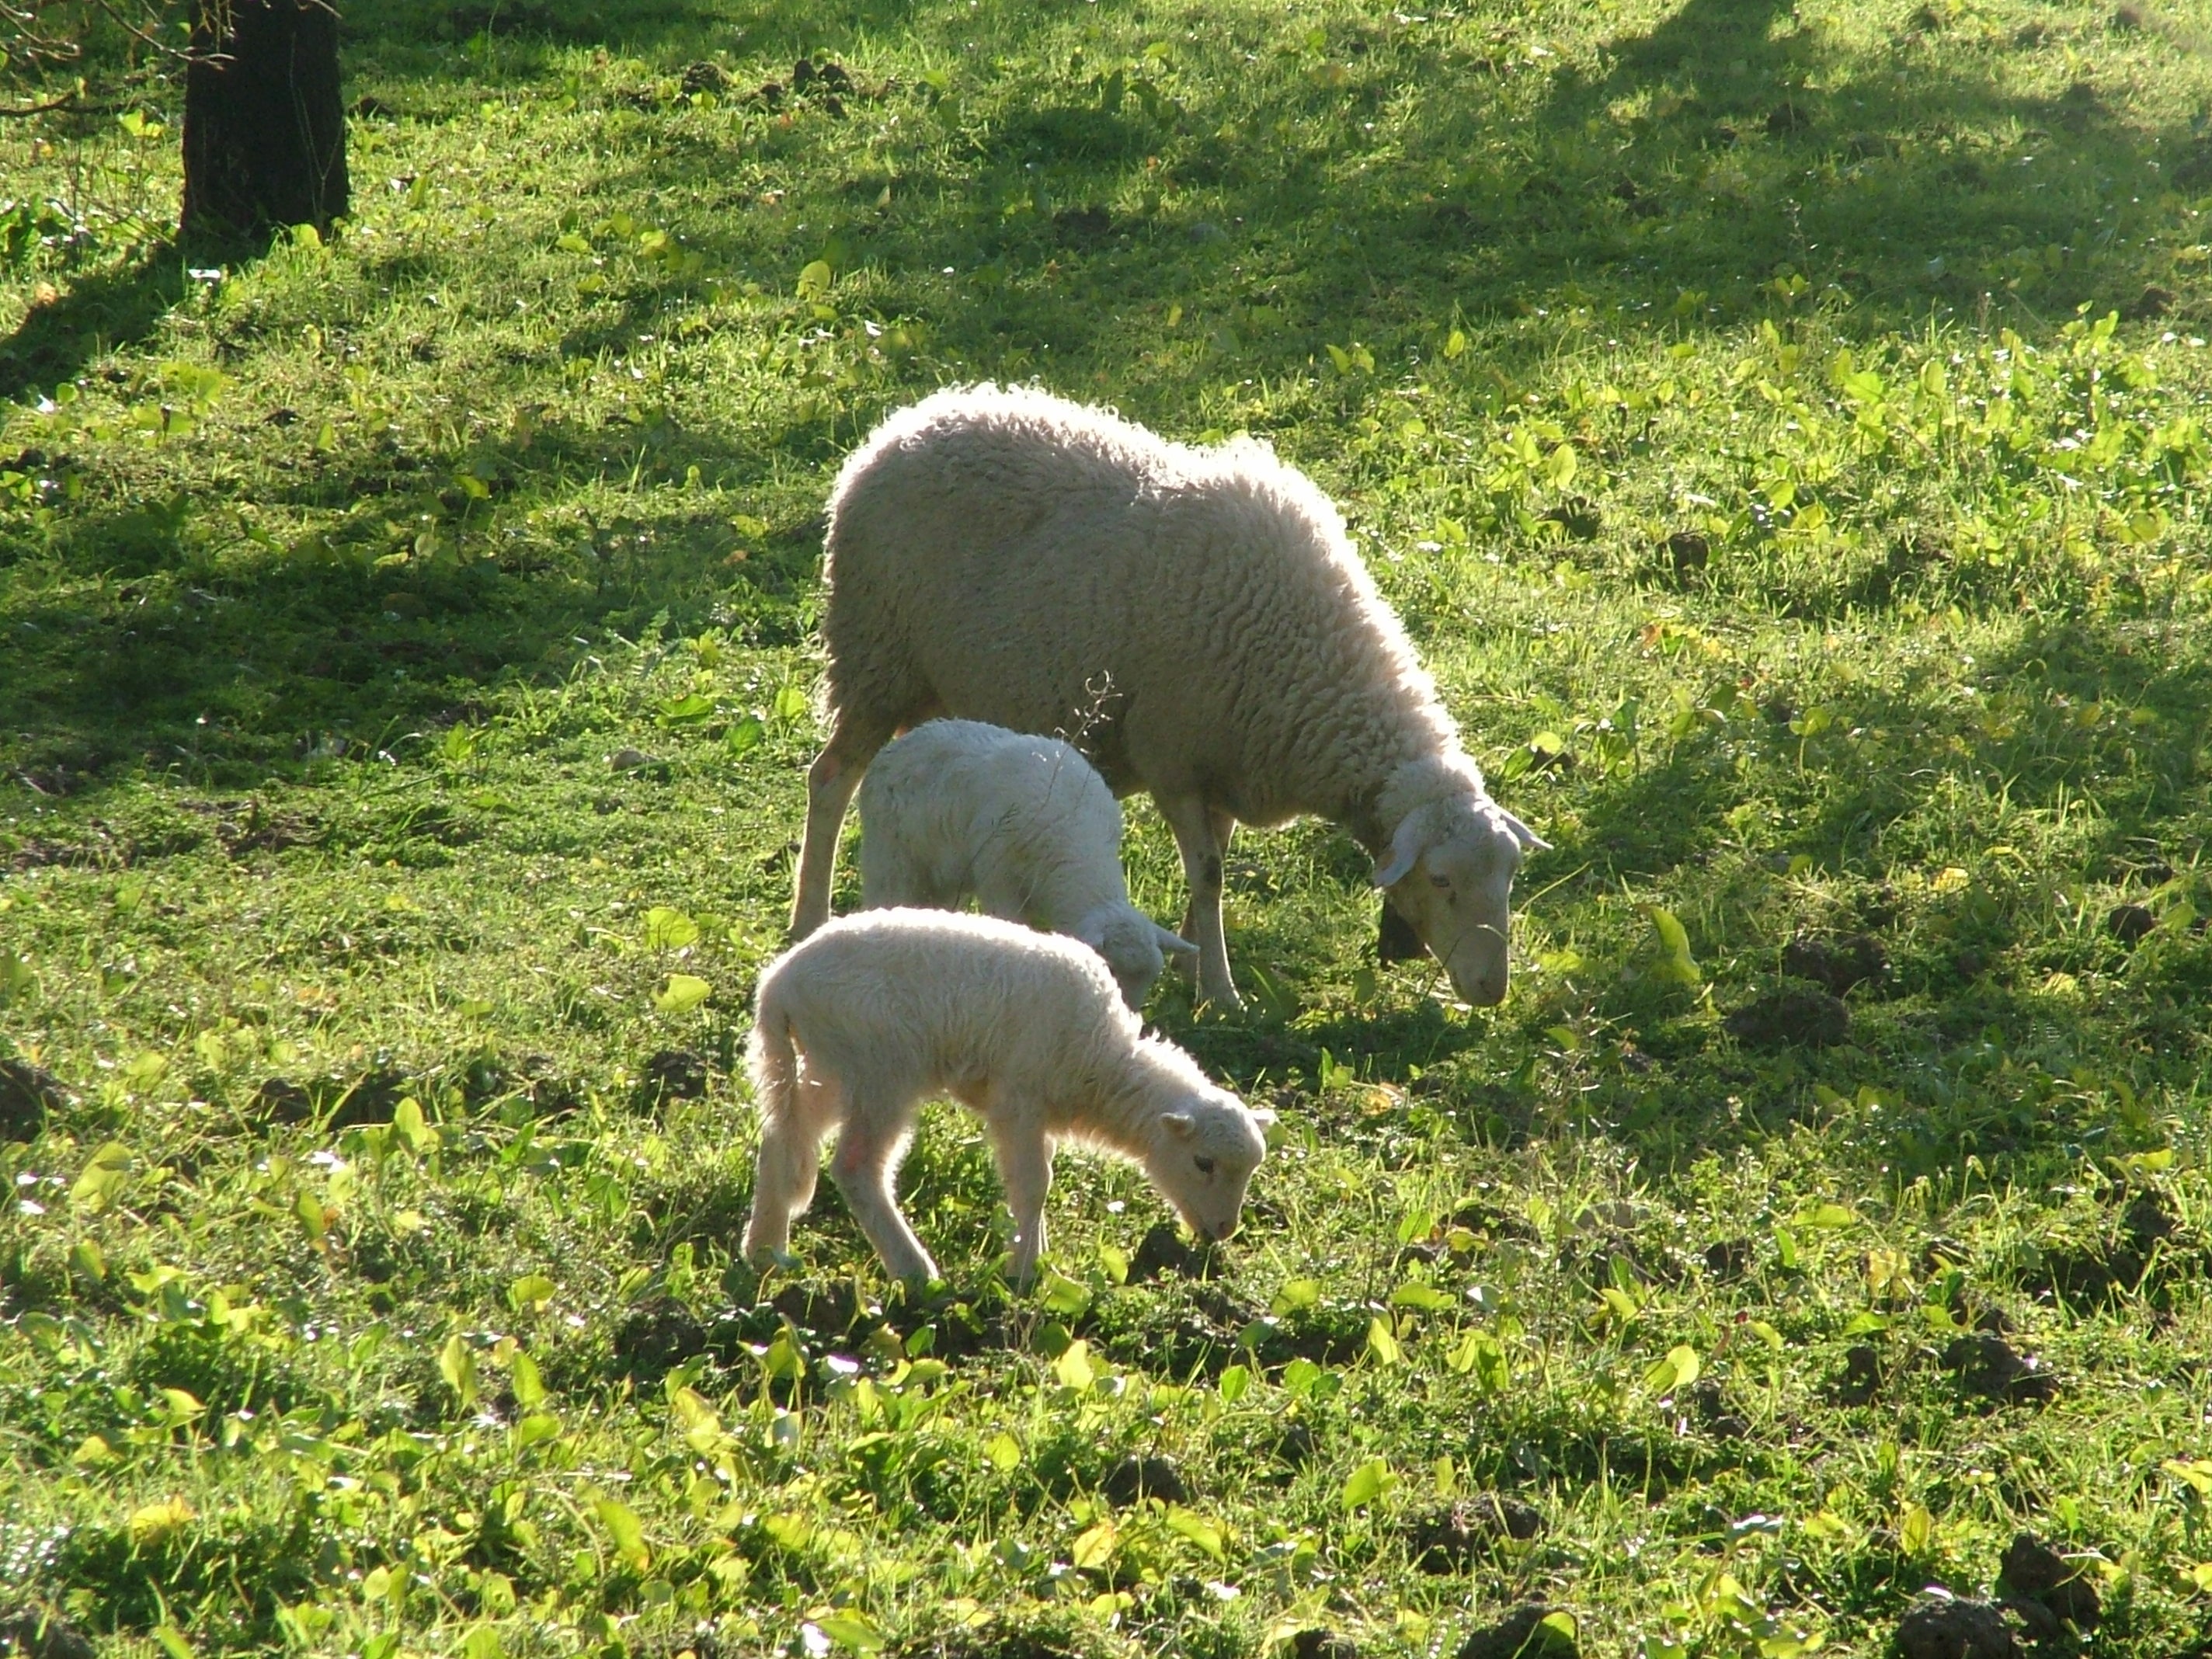
nature, grass, farm, meadow, wildlife, goat, pasture, grazing, sheep, mammal, fauna, goats, sheeps